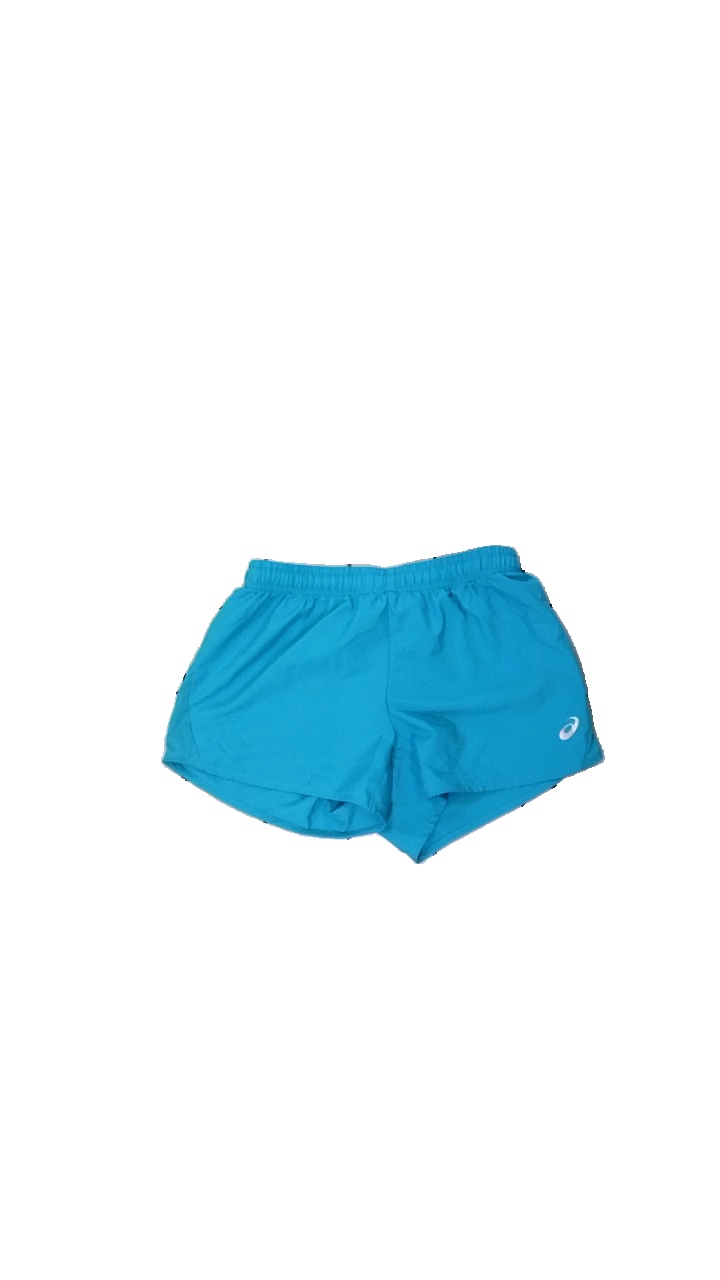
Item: Shorts (Ladies)
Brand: Asics
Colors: Turquoise
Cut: Regular
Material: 100% polyester
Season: All
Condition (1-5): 3
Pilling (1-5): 3
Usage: Reuse
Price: <50